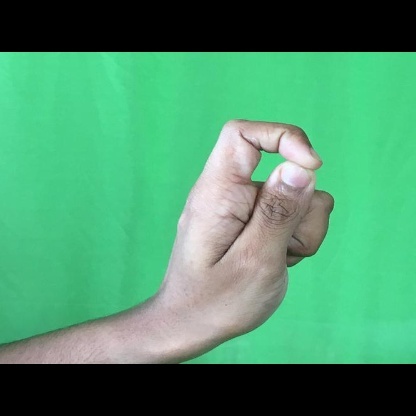
Mudra: Kapith